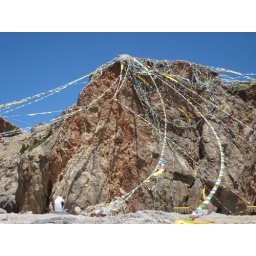
The volcanic rock is in the lake Namtso